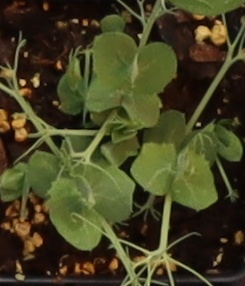
Label: Field Pea